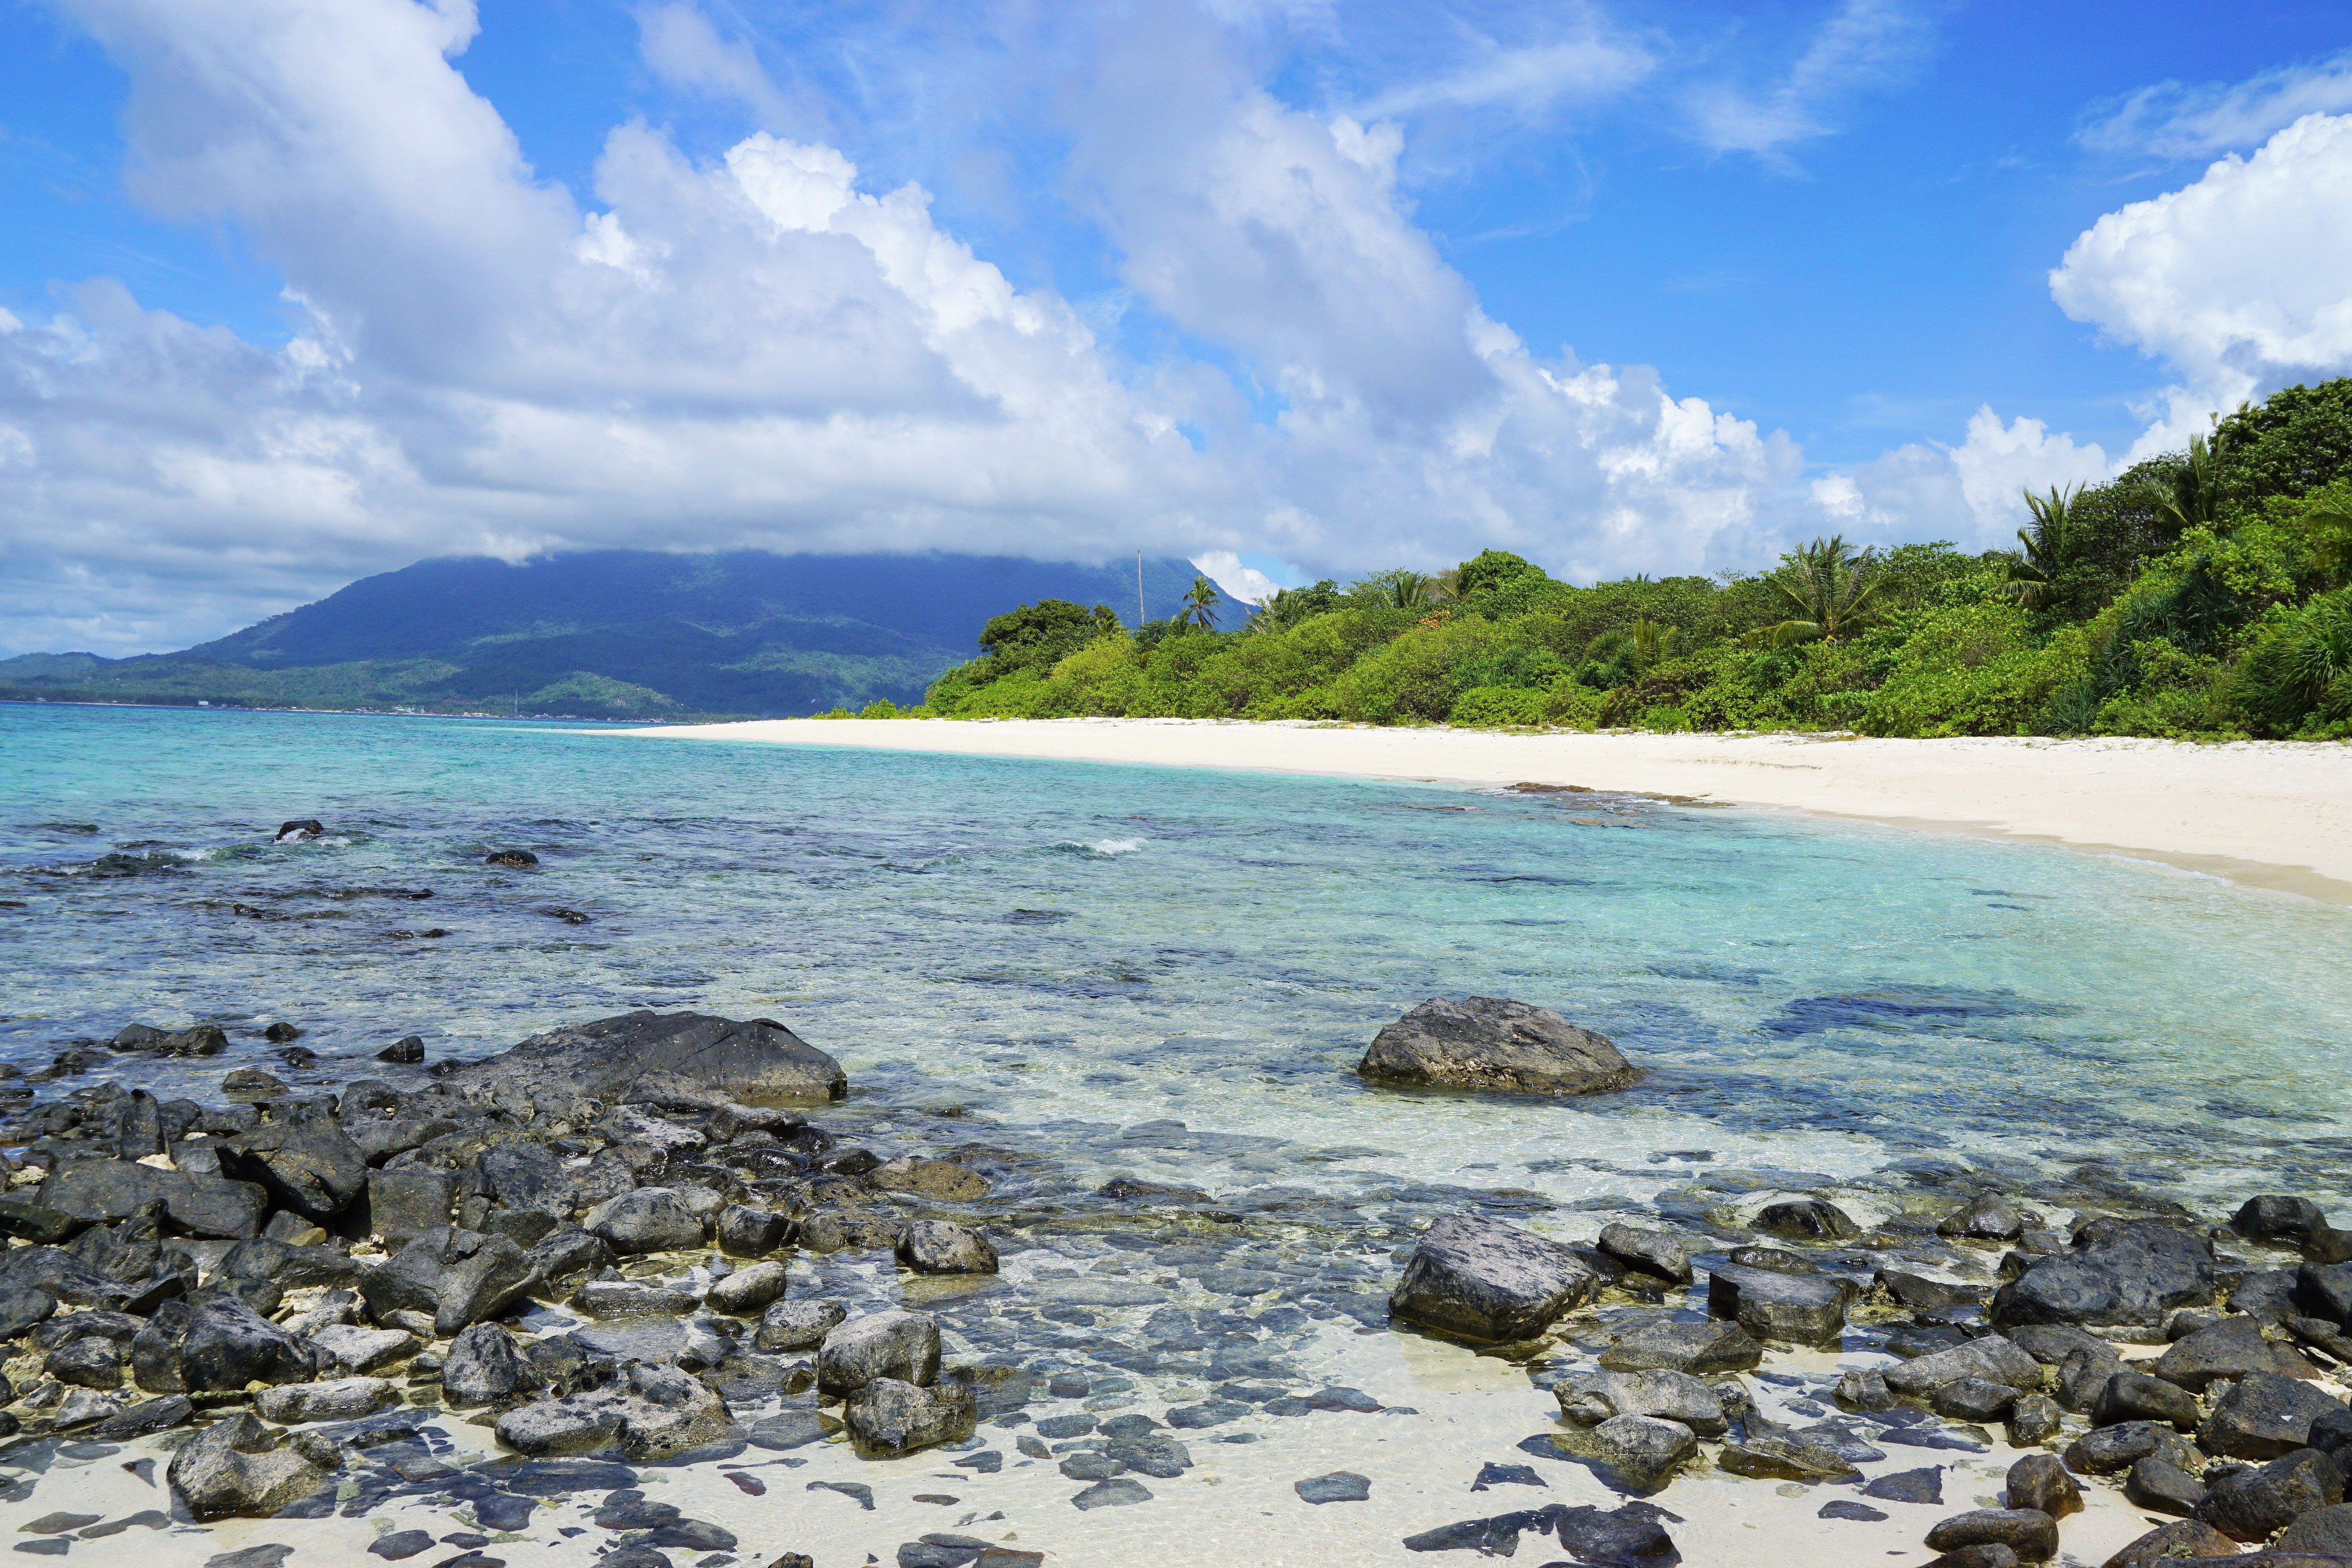
beach, sea, coast, tree, water, ocean, cloud, sky, shore, wave, vacation, cove, inlet, lagoon, bay, island, tourism, body of water, headland, caribbean, tropics, cape, islet, rocky beach, wind wave, promontory, deserted island, natuna indonesia, coastal and oceanic landforms